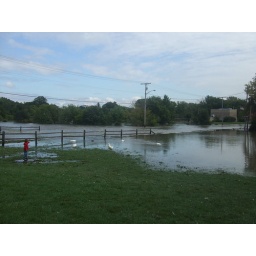
a little boy looking at the ducks near the bridge on Old Ridge Road that leads into downtown Hobart